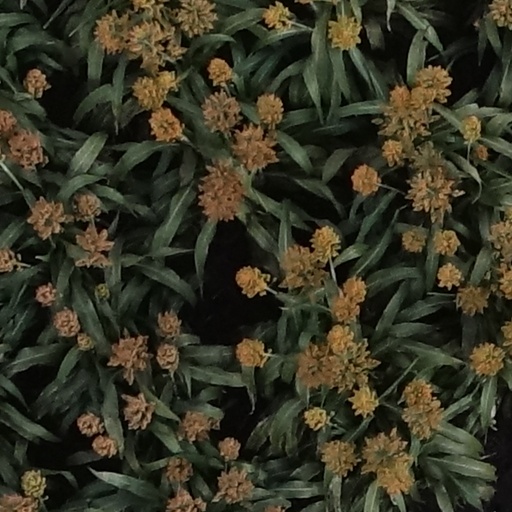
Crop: sorghum